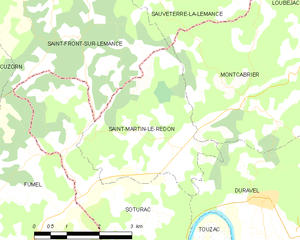
Saint-Martin-le-Redon est une commune française, située dans le département du Lot en région Occitanie.